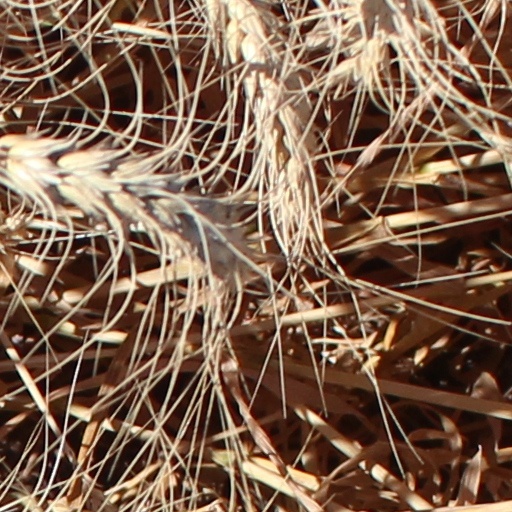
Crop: wheat